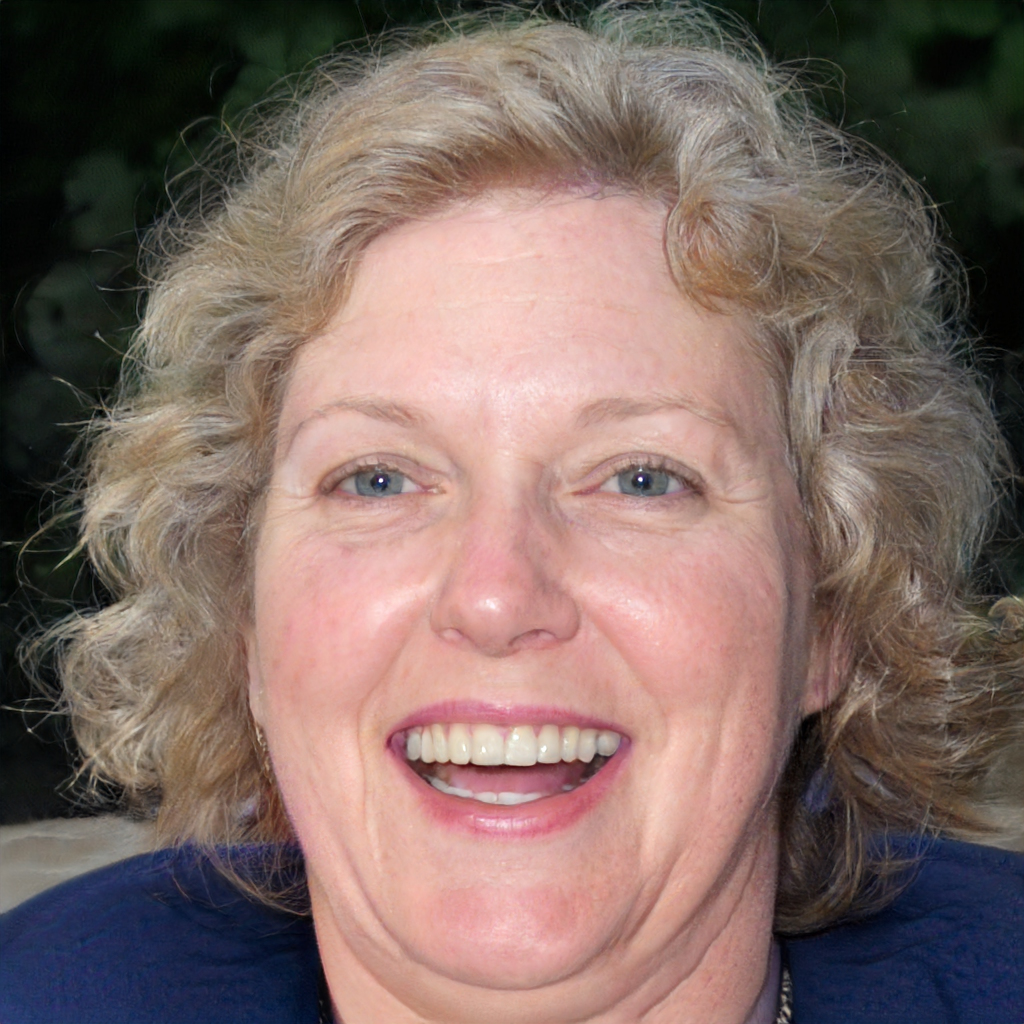
Label: Colored